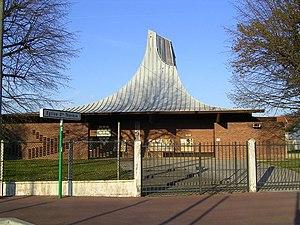
L'église Sainte-Thérèse est une église catholique située à Tremblay-en-France, en France.